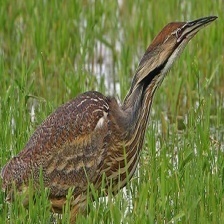
Species: AMERICAN BITTERN
Scientific name: BOTAURUS LENTIGINOSUS